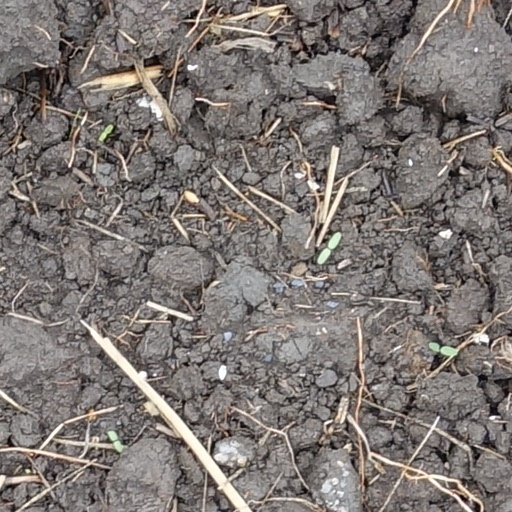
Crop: wheat